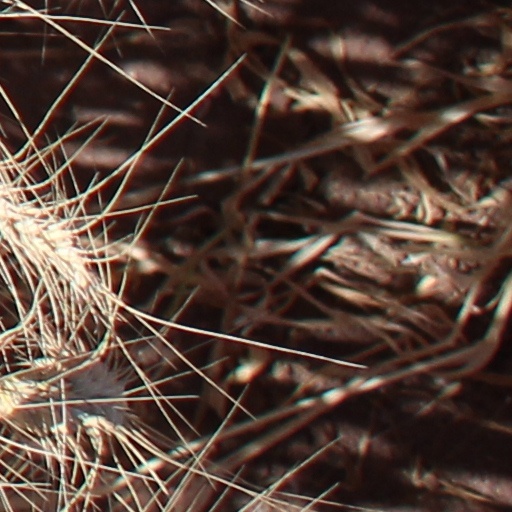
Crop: wheat